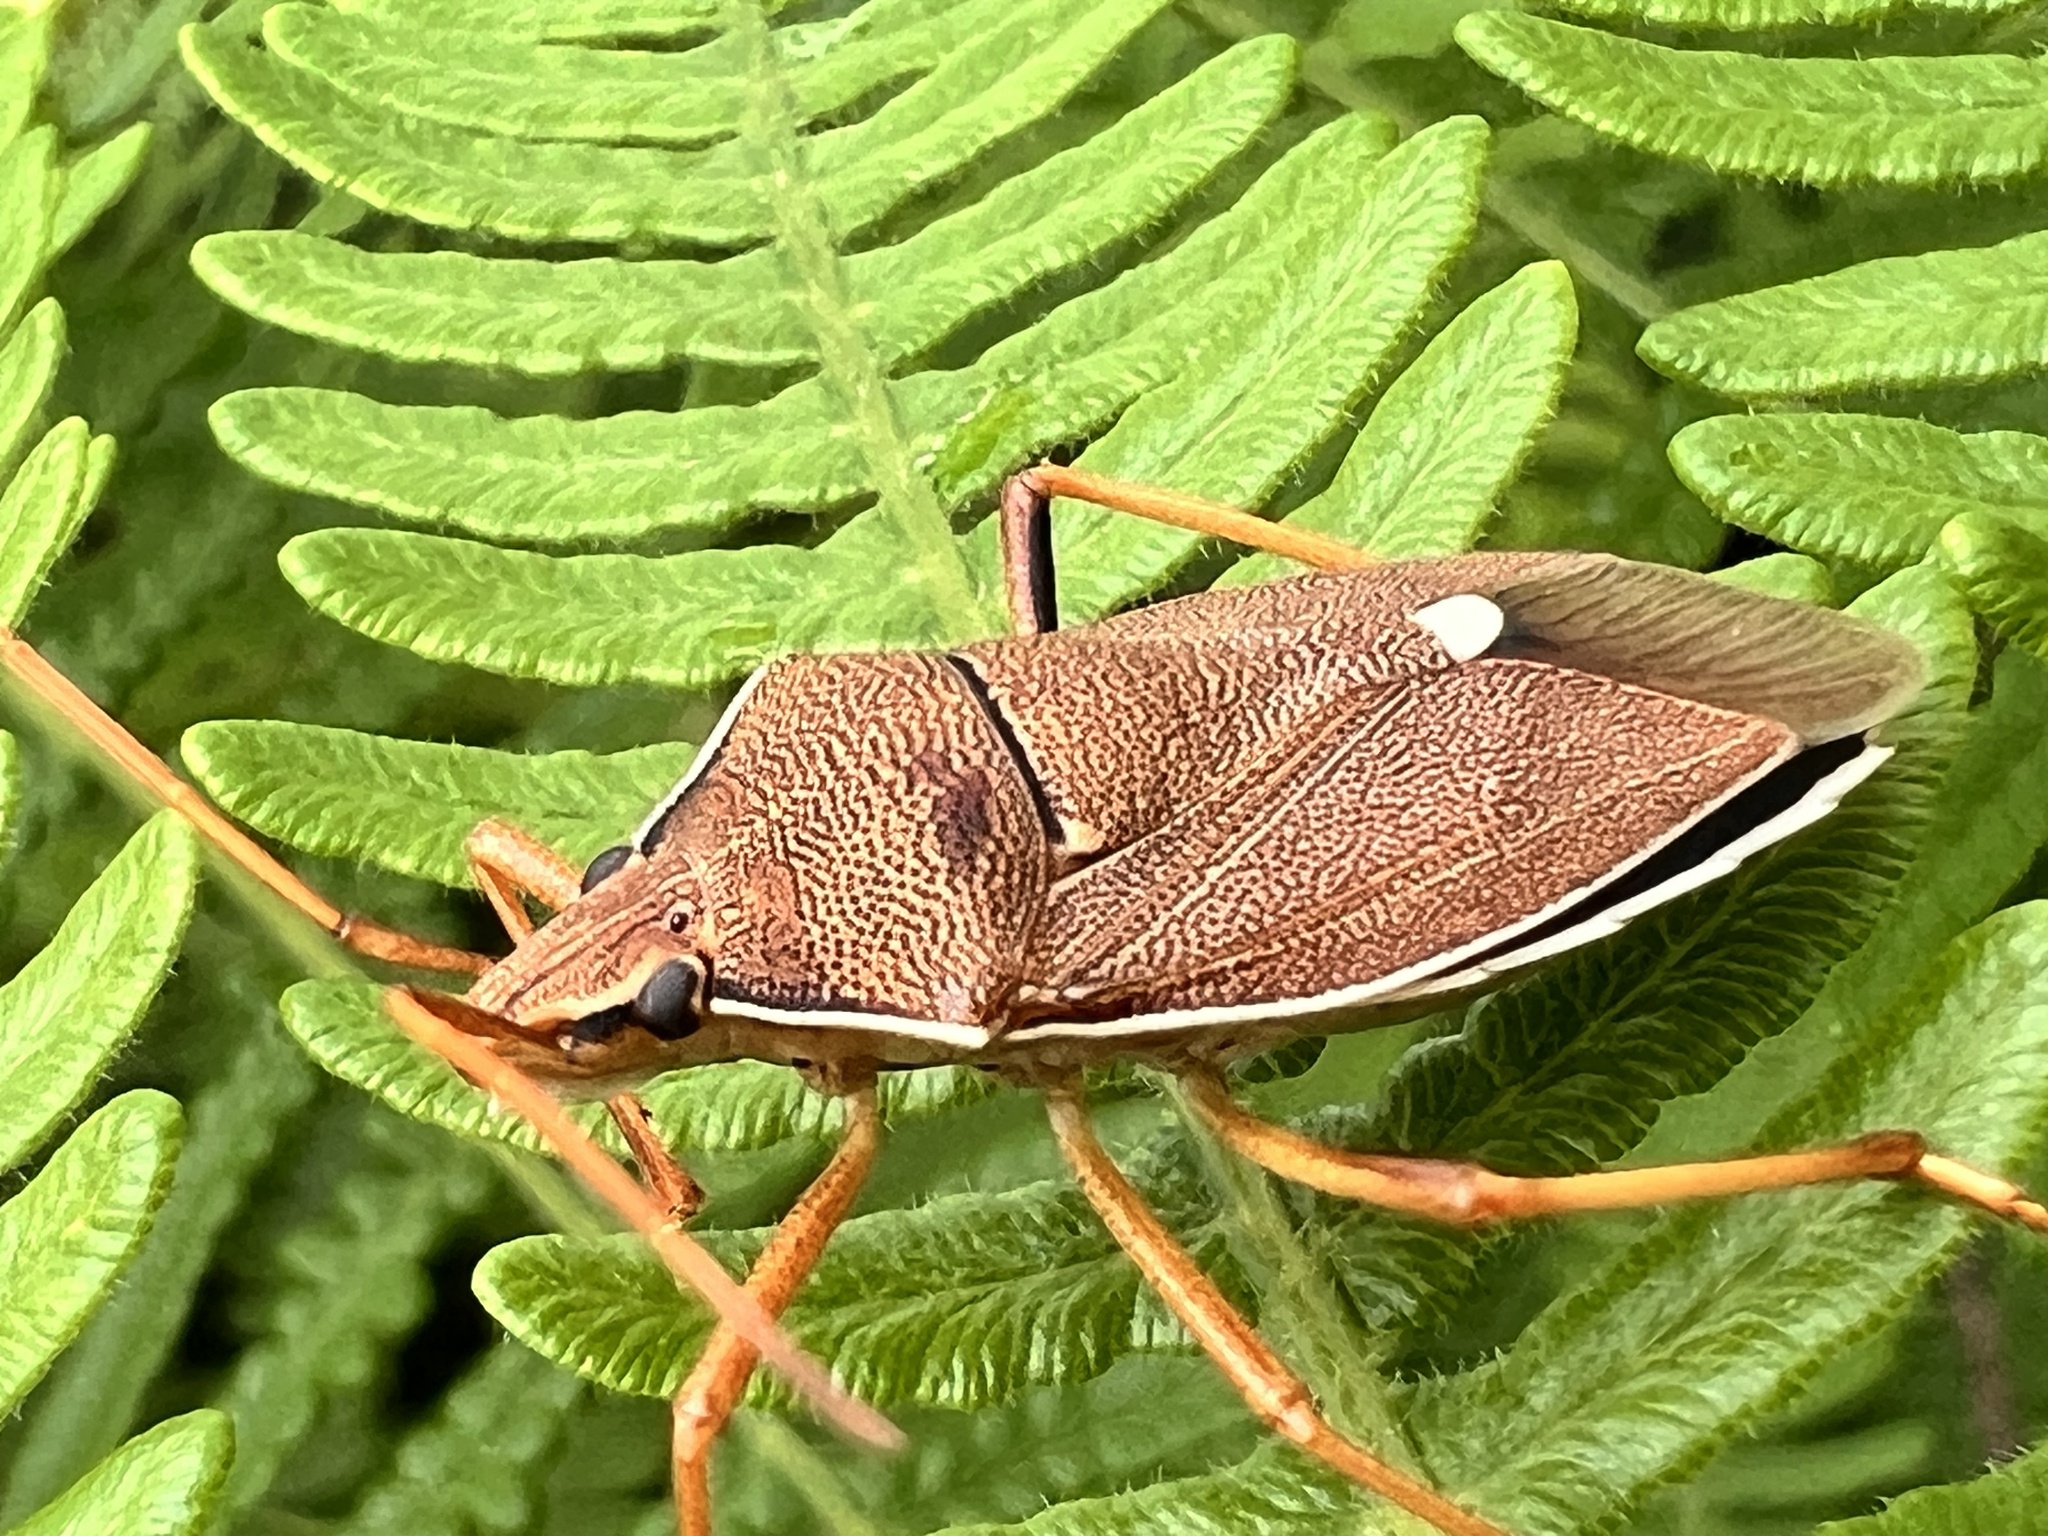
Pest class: stink_bug